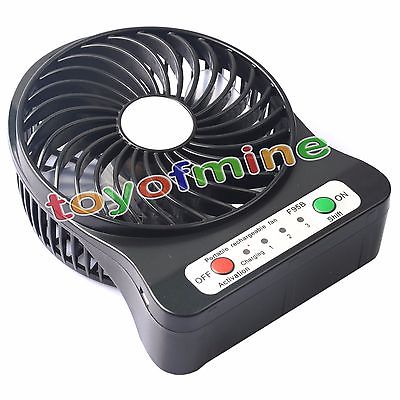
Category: fan